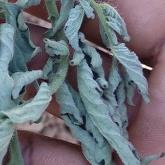
Crop: Tomato
Condition: bacterial-floundering-d